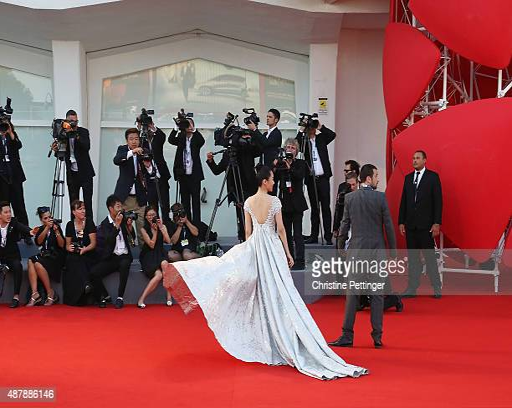
actor attends the closing ceremony and premiere during festival